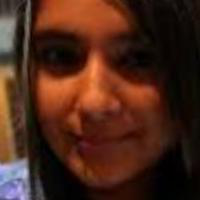
Age group: age 21-30